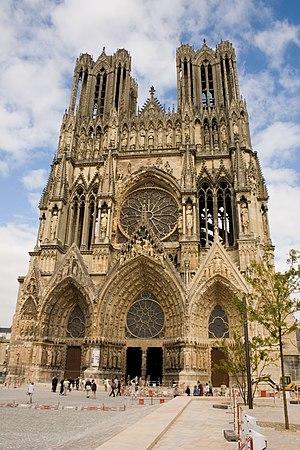
Facade de la Cathédrale de Reims, prise depuis le parvis
Les routes touristiques du Champagne constituent un ensemble de circuits fléchés permettant de découvrir le vignoble champenois et de nombreux points d'intérêts touristiques.
Une cathédrale est, à l'origine, une église où se trouve le siège de l'évêque ayant la charge d'un diocèse. La cathédrale est en usage dans l'Église catholique, l'Église orthodoxe, l'Église anglicane.
La cathédrale Notre-Dame de Reims est une cathédrale catholique romaine située à Reims, dans le département français de la Marne, en région Grand Est. Elle est connue pour avoir été, à partir du XIᵉ siècle, le lieu de la quasi-totalité des sacres des rois de France.
La Sainte Ampoule était une fiole contenant une huile sacrée qui, selon la légende, aurait servi lors du baptême de Clovis. Son nom viendrait du latin ampulla ou du saxon ampel.
La Vesle est une rivière française, affluent de rive gauche de l'Aisne. Elle traverse principalement le département de la Marne où elle prend naissance, mais termine son cours dans celui de l'Aisne, donc traverse les deux régions Grand Est et Hauts-de-France. C'est donc un sous-affluent de la Seine par l'Aisne puis par l'Oise.
L’art est une activité, le produit de cette activité ou l'idée que l'on s'en fait s'adresse délibérément aux sens, aux émotions, aux intuitions et à l'intellect. On peut affirmer que l'art est le propre de l'humain ou de toute autre conscience, en tant que découlant d'une intention, et que cette activité n'a pas de fonction pratique définie. On considère le terme « art » par opposition à la nature « conçue comme puissance produisant sans réflexion », et à la science « conçue comme pure connaissance indépendante des applications ».
Il existe 398 villes de l'Union européenne de plus de 100 000 habitants. Les chiffres cités ne concernent que les villes sans les banlieues et ne correspondent pas à la population des agglomérations, aires ou régions urbaines. Les capitales sont en gras. Par ailleurs, il existe 59 aires urbaines de plus de 1 million d'habitants.